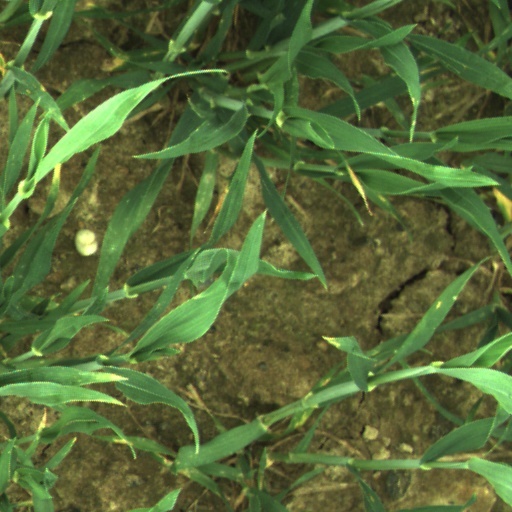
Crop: wheat